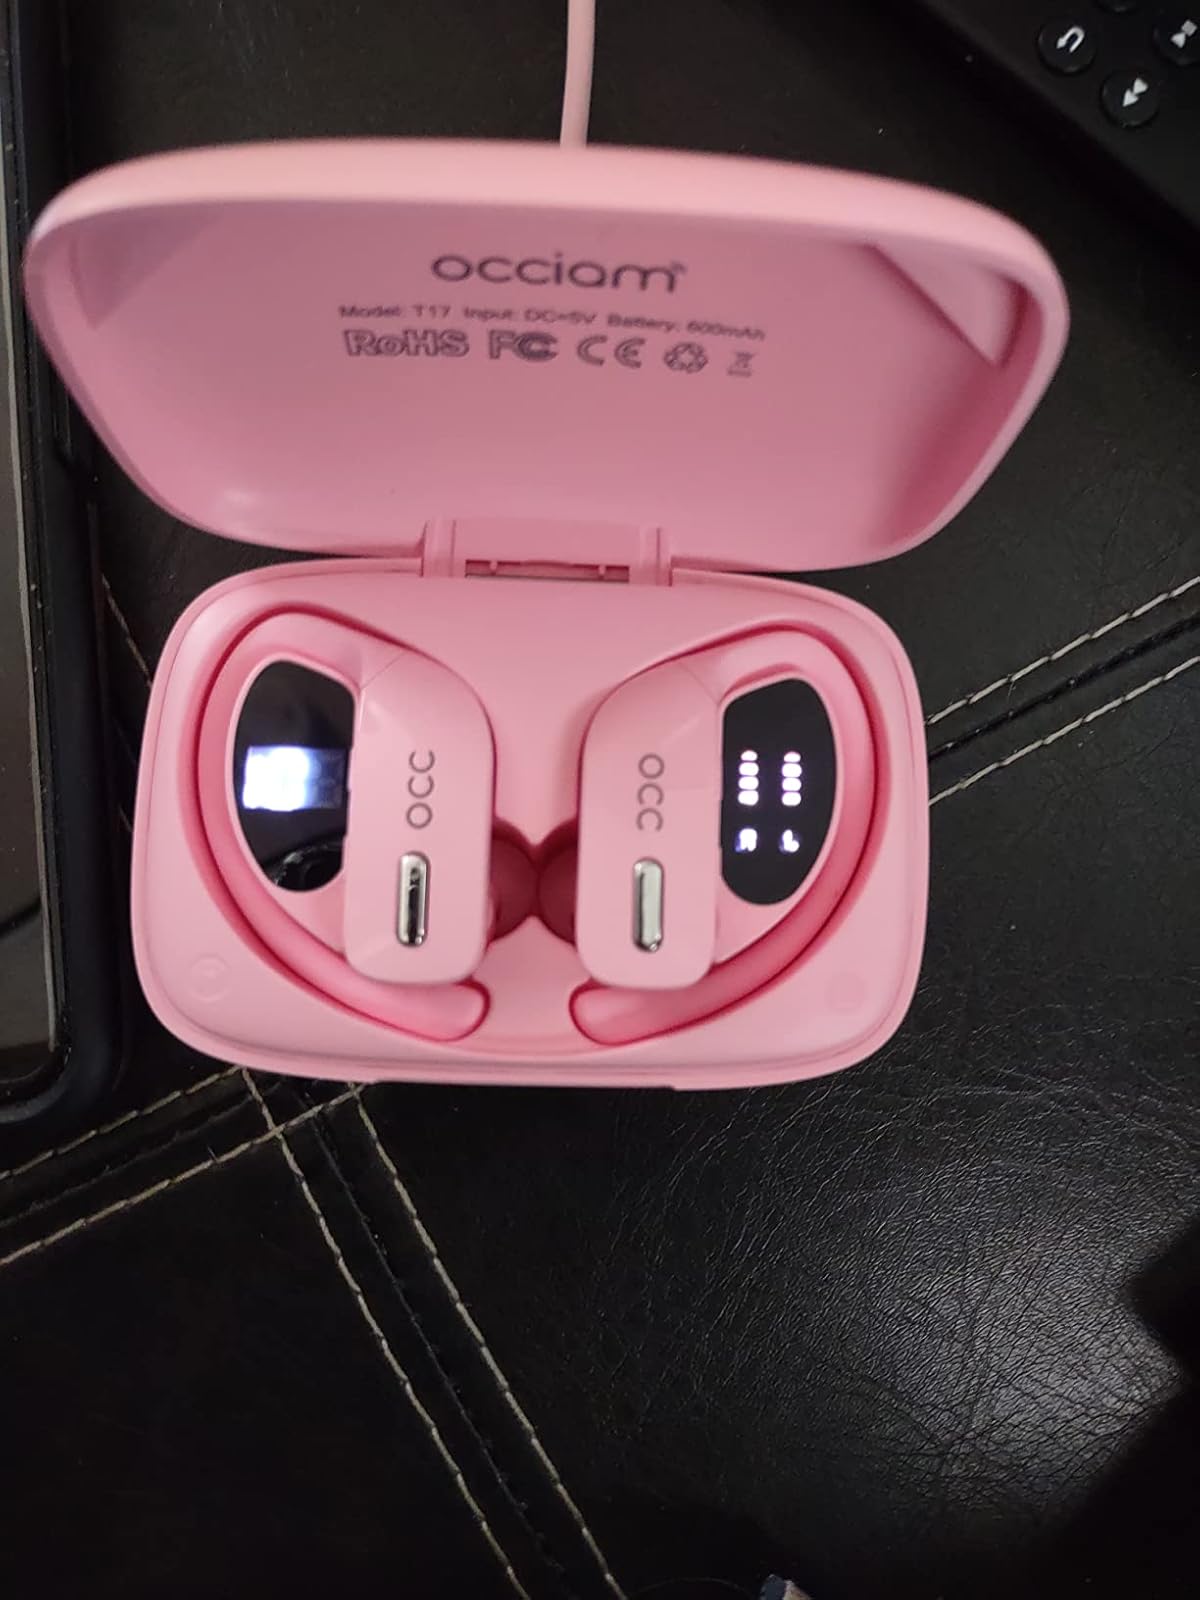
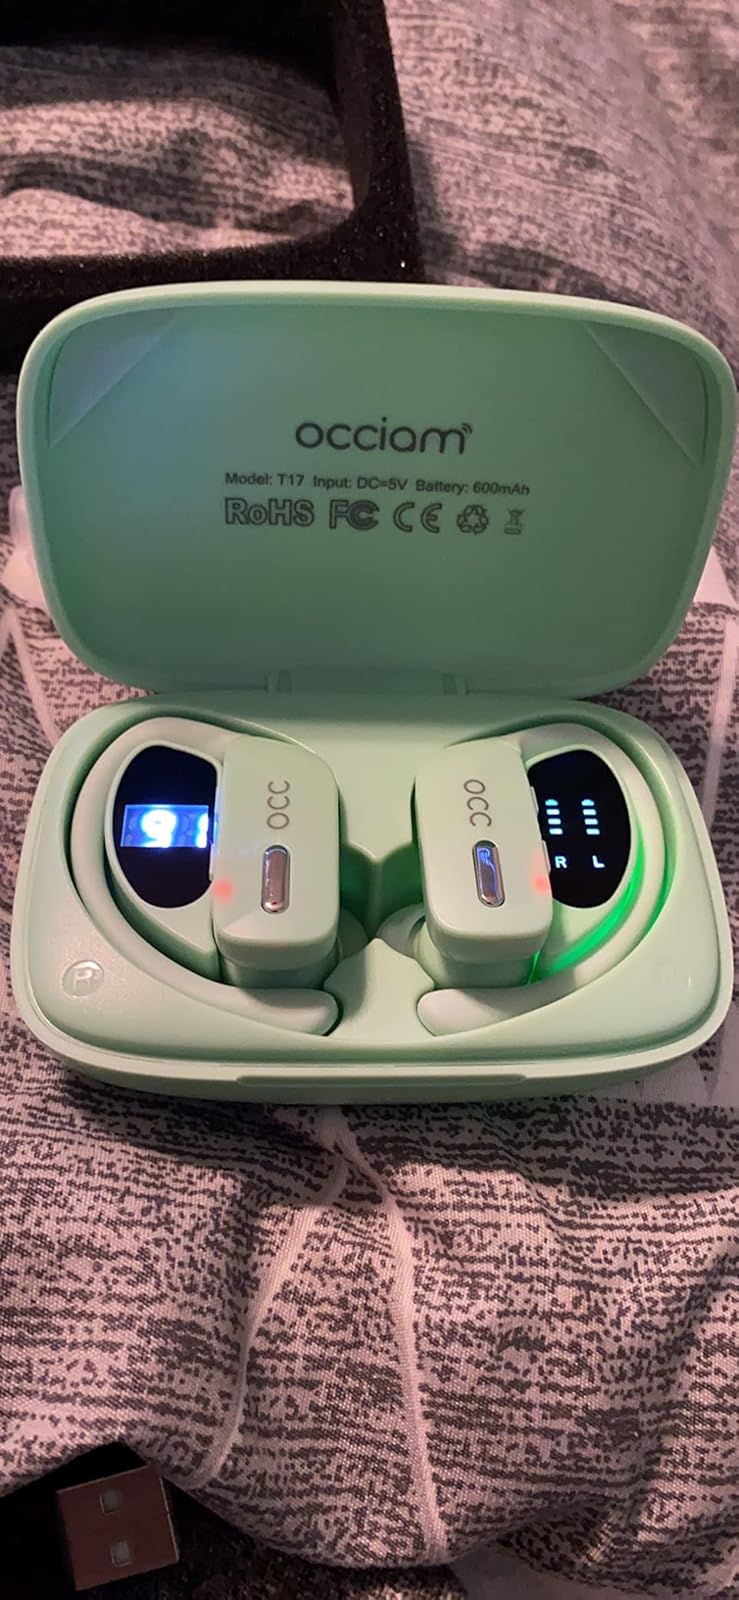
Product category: earbuds
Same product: no